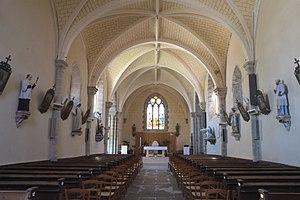
Nef de l'église Saint-Étienne Largeasse Deux-Sèvres France
Largeasse est une commune du centre-ouest de la France située dans le département des Deux-Sèvres en région Nouvelle-Aquitaine.